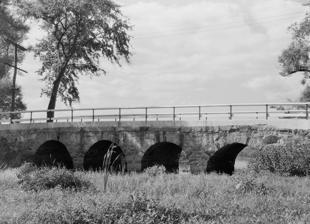
Building: Old Town Bridge (Wayland, Massachusetts)
Country: United States of America
Year built: 1848
United States historic place Old Town Bridge U.S. National Register of Historic Places Old Town Bridge in 1935 Show map of Massachusetts Show map of the United States Nearest city Wayland, Massachusetts Coordinates 42°22′31″N 71°22′49″W / 42.37528°N 71.38028°W / 42.37528; -71.38028 Built 1848 Architect Josiah Russell NRHP reference No. 75000292 Added to NRHP May 2, 1975 The Old Town Bridge is a historic stone arch bridge in Wayland, Massachusetts .  It is located just north of Old Sudbury Road, and is sited across what was formerly a channel of the Sudbury River , which now flows just west and north of the bridge.  The four-arch bridge was built in 1848 by Josiah Russell on a site where it is supposed that the first bridge in Middlesex County was built in the 1640s.  It was for many years on the major east–west route connecting Boston to points west and south.  Originally built of dry-laid stone, the bridge was rebuilt with mortar after being damaged by flooding in 1900.   It is 60 feet (18 m) long and has a roadbed 20 feet (6.1 m) wide, with each arch spanning about 10 feet (3.0 m). The bridge was open to vehicular traffic until 1955. The bridge was listed on the National Register of Historic Places in 1975. See also List of bridges on the National Register of Historic Places in Massachusetts National Register of Historic Places listings in Middlesex County, Massachusetts References